Ethnic groups in the Philippines

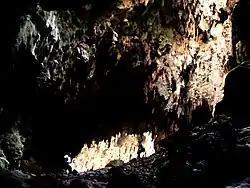
Inside the firth chamber of Callao Cave, where the remains of the Callao Man were discovered.

Prehistoric Tabon Man, found in Palawan in 1962 was, until 2007, the oldest human remains discovered by anthropologists in the Philippines. Archaeological evidence indicates similarities with two early human fossils found in Indonesia and China, called the Java Man and Peking Man. In 2007, a single metatarsal from an earlier fossil was discovered in Callao Cave, Peñablanca, Cagayan. That earlier fossil was named as Callao Man.